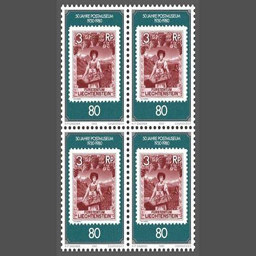
Liechtenstein PostalMuseum